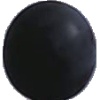
Label: Grape Blue 1